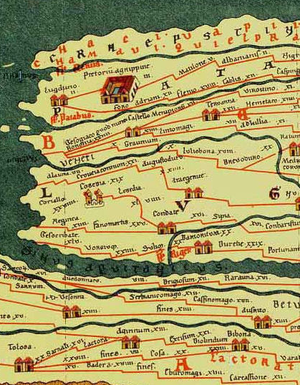
Table de Peutinger - Ouest de la Gaule - fac similé konrad miller de 1887
Darioritum, chef-lieu et oppidum de la cité des Vénètes est le nom gallo-romain d'origine celtique de l'actuelle ville de Vannes, fondée à la fin du Iᵉʳ siècle av. J.-C.. Les Romains établissent leur colonie sur les rives nord du Golfe du Morbihan, au sommet de la colline de Boismoreau, un site occupé de façon continue depuis le Vᵉ siècle av. J.-C.. Au IIIᵉ siècle la cité va largement déborder du site initial et occuper la colline du Mené situé à l'ouest et qui, entouré de ses remparts, constitue aujourd'hui le cœur historique de la ville.
Gesoriacum est le nom antique de la ville actuelle de Boulogne-sur-Mer qui aurait pris le nom de Bononia au IIIᵉ siècle. Gesoriacum aurait désigné la ville basse de Boulogne et Bononia la ville haute. Cette distinction est contestée par certains.
L'histoire de Thérouanne concerne l'ancienne ville de Tarvenna et non l'actuel village de Thérouanne, refondé en contrebas puis gagnant à l'époque moderne sur l'emplacement de l'ancienne ville détruite au XVIᵉ siècle. En 1793, la population de la commune n'était plus que de 430 habitants pour atteindre 1 000 habitants à la fin du XIXᵉ siècle, créant la « nouvelle Thérouanne ».
Vannes /van/ est une commune française située dans l’ouest de la France sur la côte sud de la région Bretagne. La ville, située en Basse-Bretagne, est la préfecture du département du Morbihan, et le siège d'une agglomération de 135 882 habitants. Centre économique et destination touristique à la tête d’une aire urbaine de 157 007 habitants au 1ᵉʳ janvier 2016, et d'une population municipale de 53 218 habitants au 1ᵉʳ janvier 2016, Vannes est la 4ᵉ agglomération de la région Bretagne en nombre d'habitants, et le 3ᵉ pôle universitaire de Bretagne.